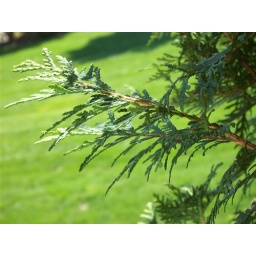
Green project. The darker green is in focus while the brighter green of the grass is in the background.